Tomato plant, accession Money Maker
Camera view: horizontal (90 deg, fisheye); turntable rotation: 150 degrees
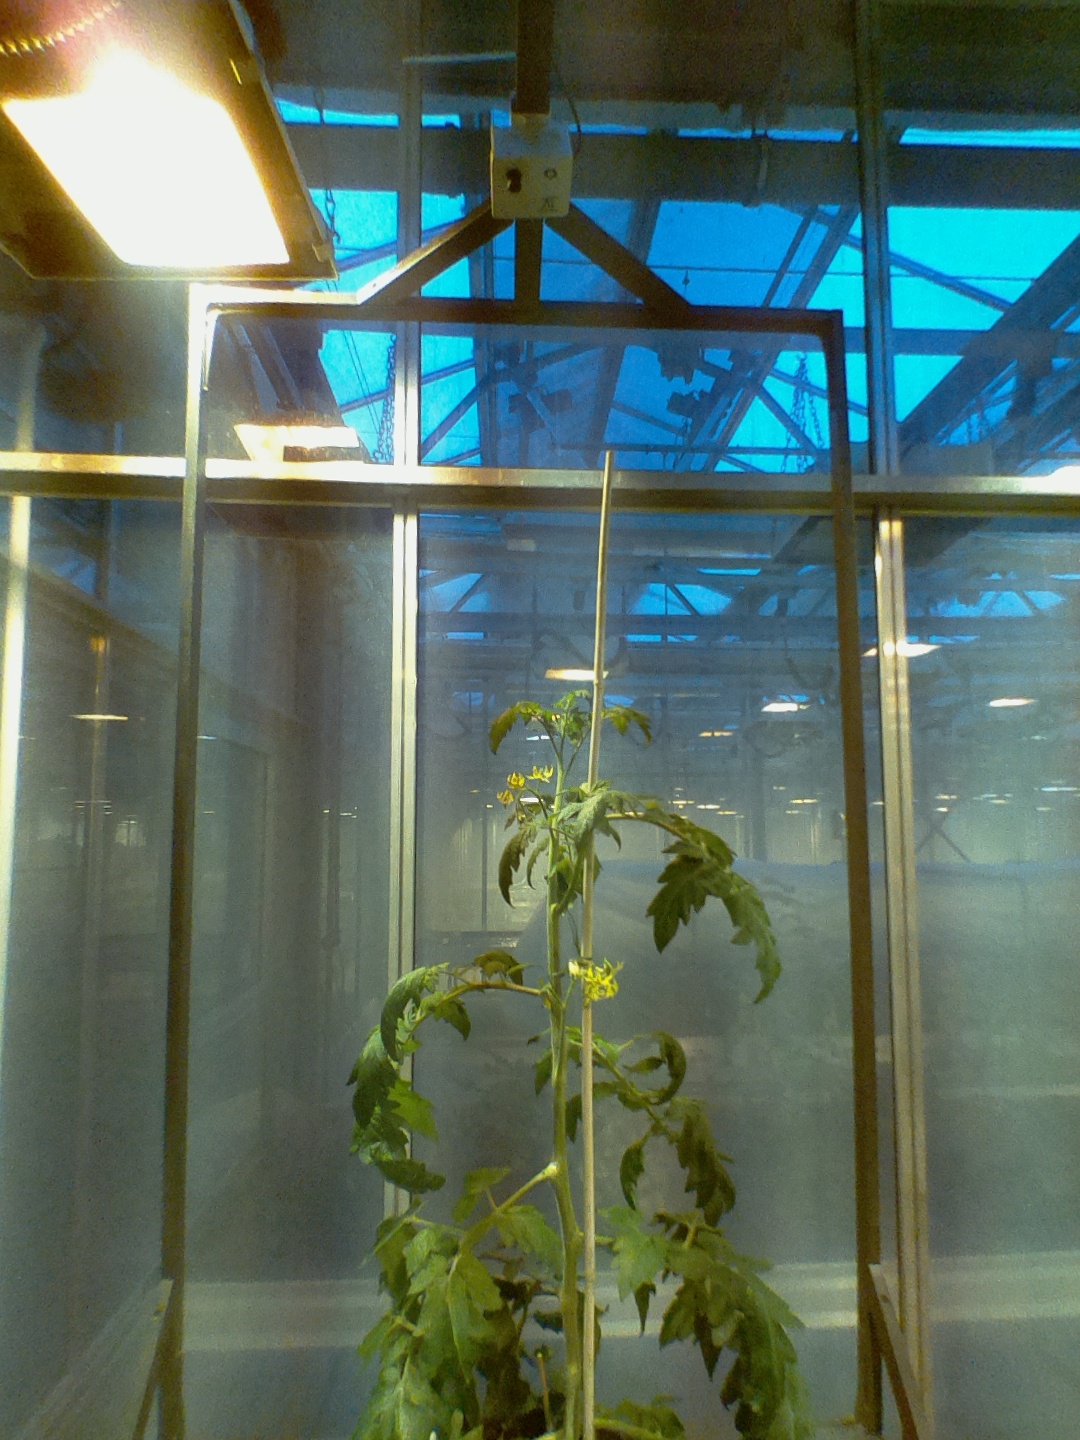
BBCH growth stage 68: Full flowering, 80%-90% of flowers open, more petals falling